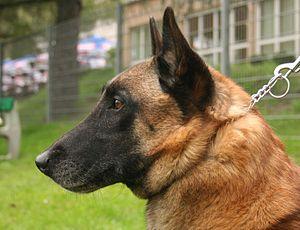
Le malinois est une des quatre variétés de chien de berger belge. C'est le plus rustique et le plus utilisé des chiens de berger belges dans les disciplines comprenant du mordant. Il doit son nom à la ville de Malines.